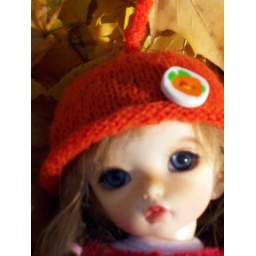
Leigh in her orange hat. I knit her hat and made the button.